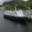
Label: ship